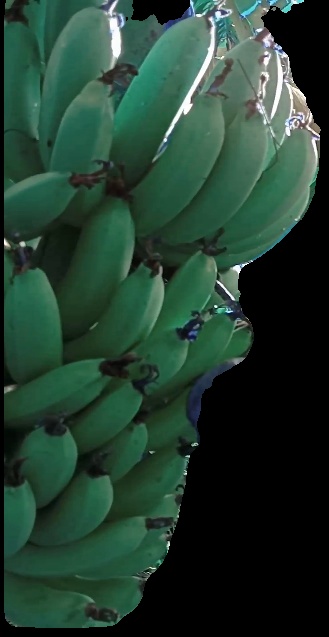
Variety: pachbale
Grade: grade1